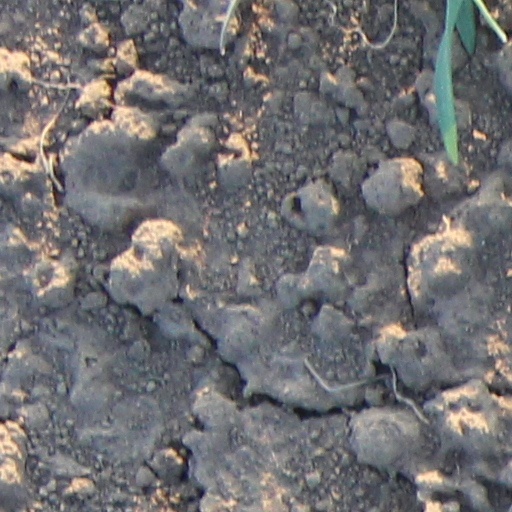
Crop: wheat